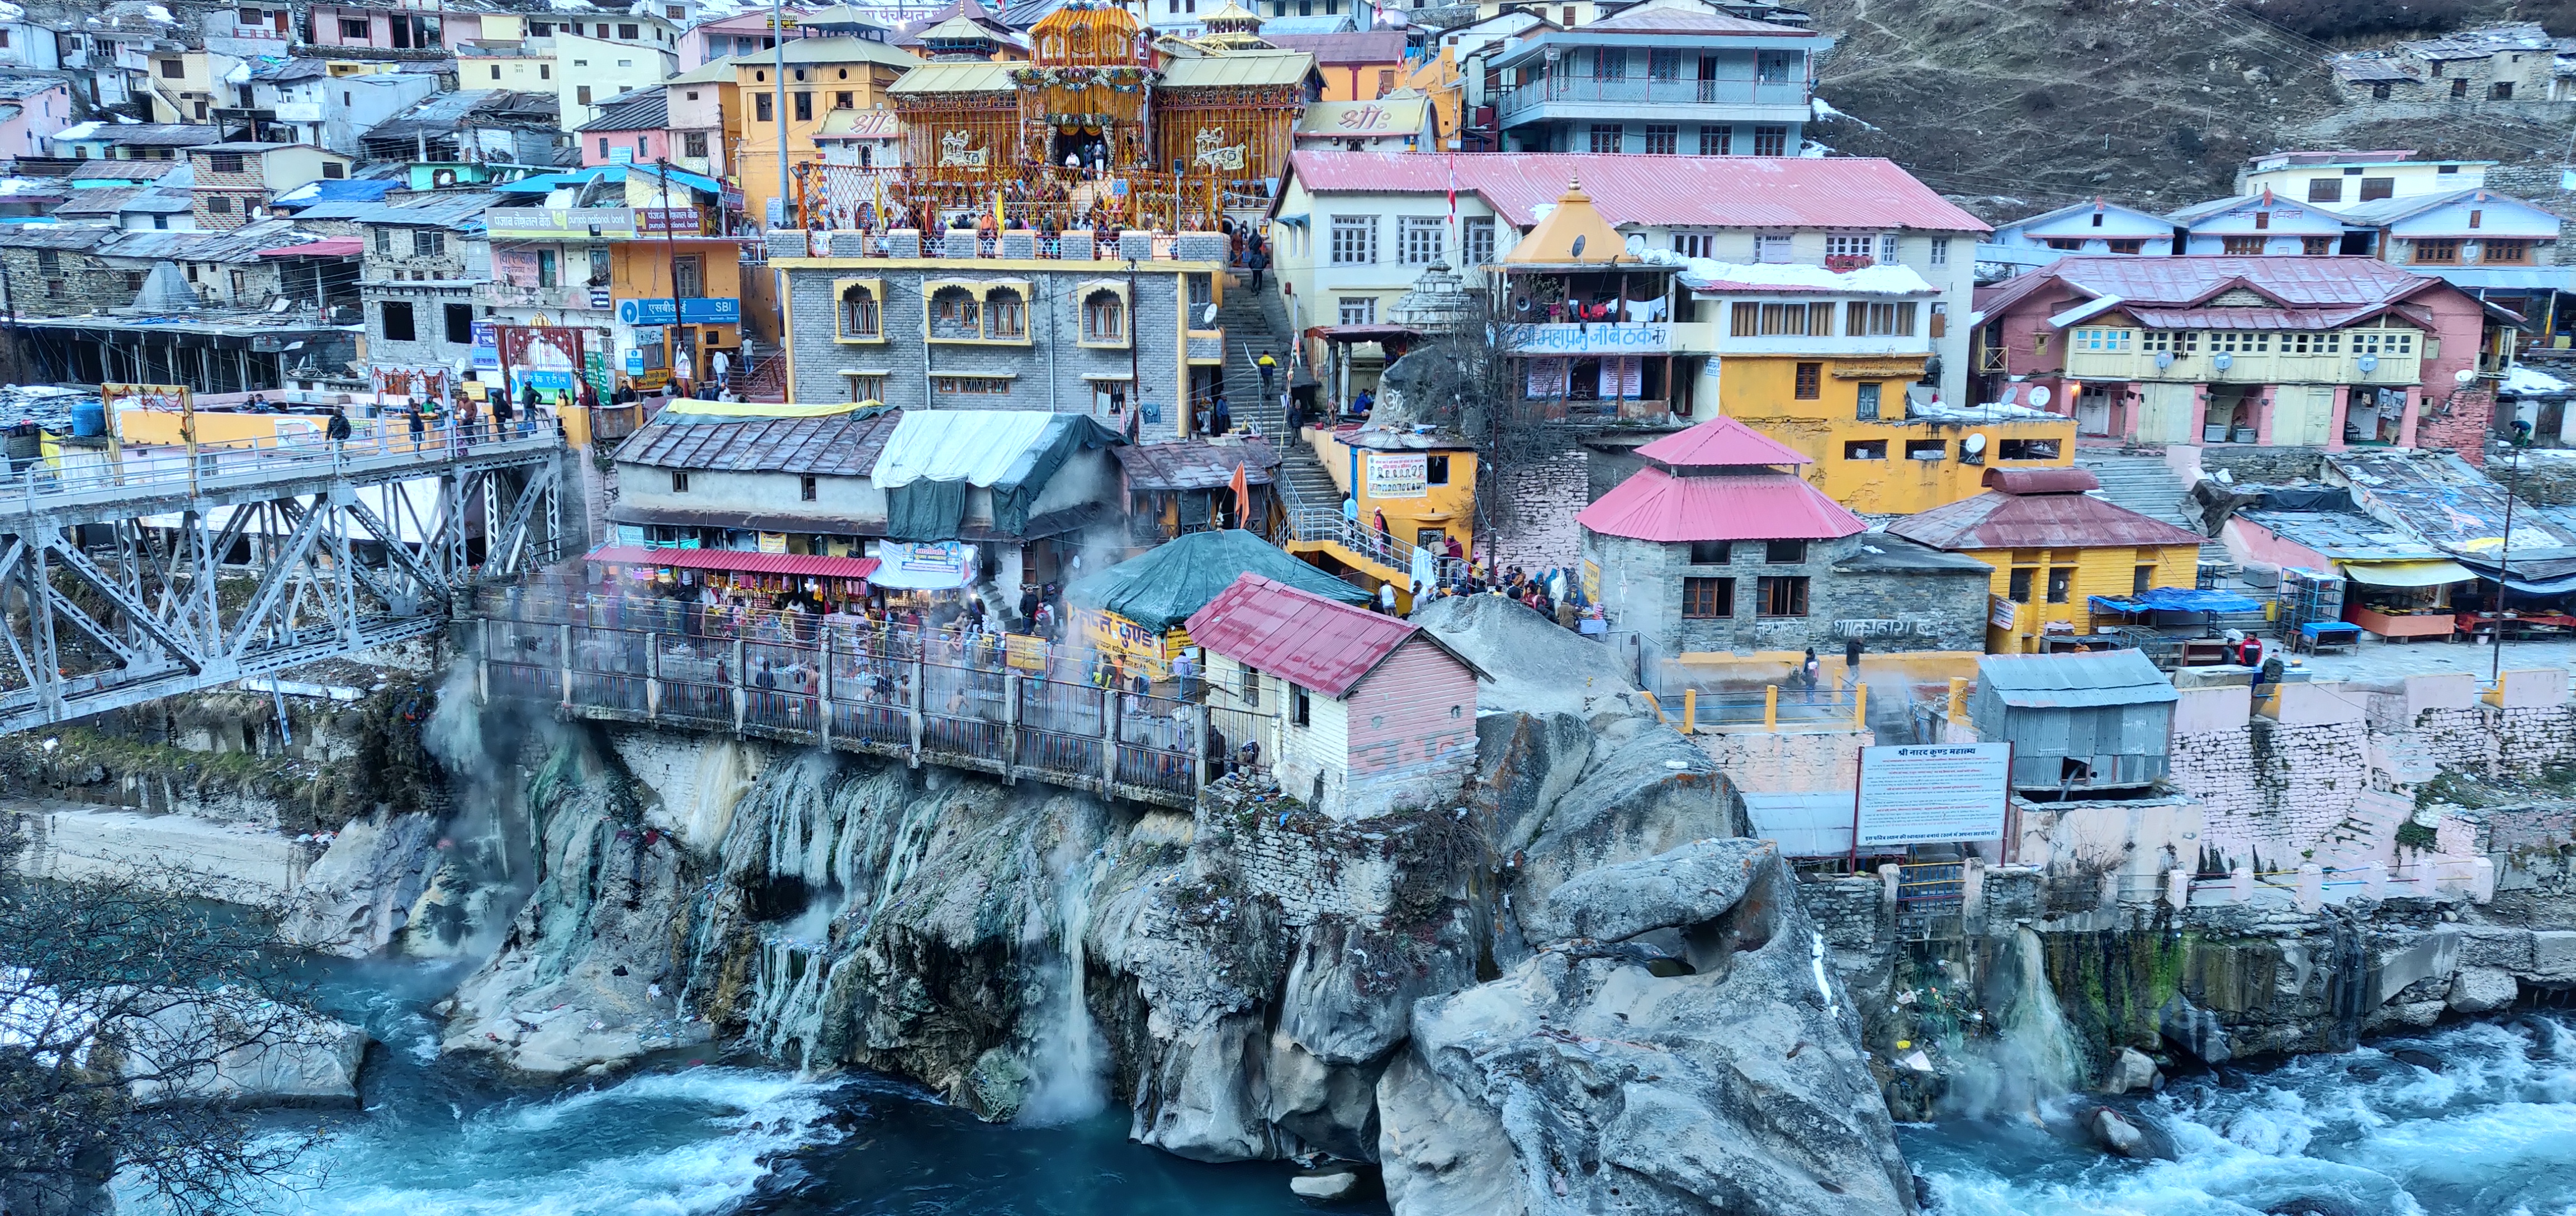
natural, nature, forest, landscape, fall, path, tree, relax, summer, sea, flower, green, outdoor, colorful, trees, scenery, calm, autumn, beach, meadow, water, spring, tranquil, town, human settlement, tourism, travel, coast, architecture, rock, cliff, village, vacation, house, world, city, building, hill station, tourist attraction, home, coastal and oceanic landforms, watercolor paint, terrain